Oslo Jewish Museum

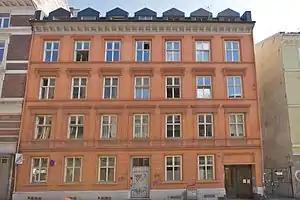
Oslo Jewish Museum is located in Calmeyers gate 15

The Oslo Jewish Museum aims to inform about Jews in Norway. It was established as a foundation in 2003, supported by Det Mosaiske Trossamfund and Oslo City Museum.